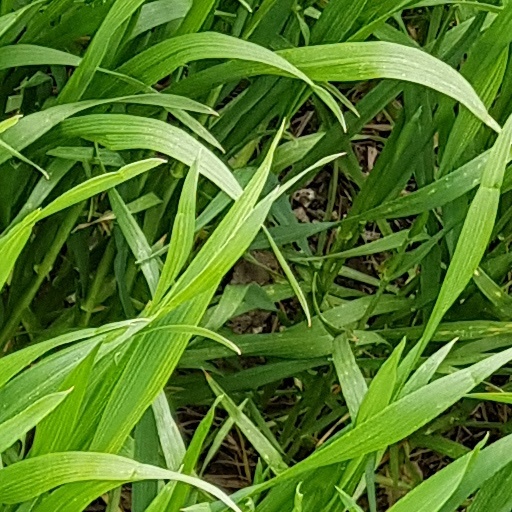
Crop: wheat